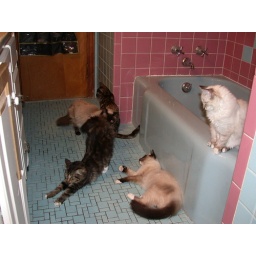
this is 5 of the 9 cats in the bathroom waiting for their bath